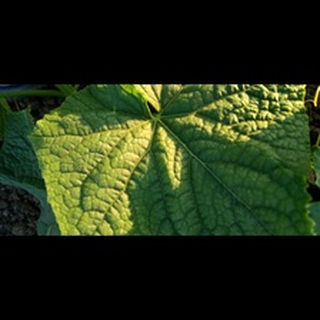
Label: healthy_cucumber